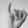
ASL letter: I